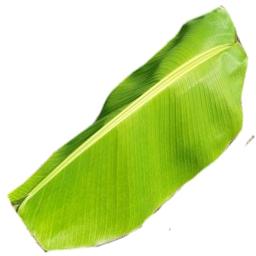
Label: MALBHOG LEAF